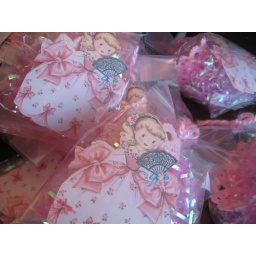
Cheryl made these adorable birthday party treat bag and put a pink crown in each!